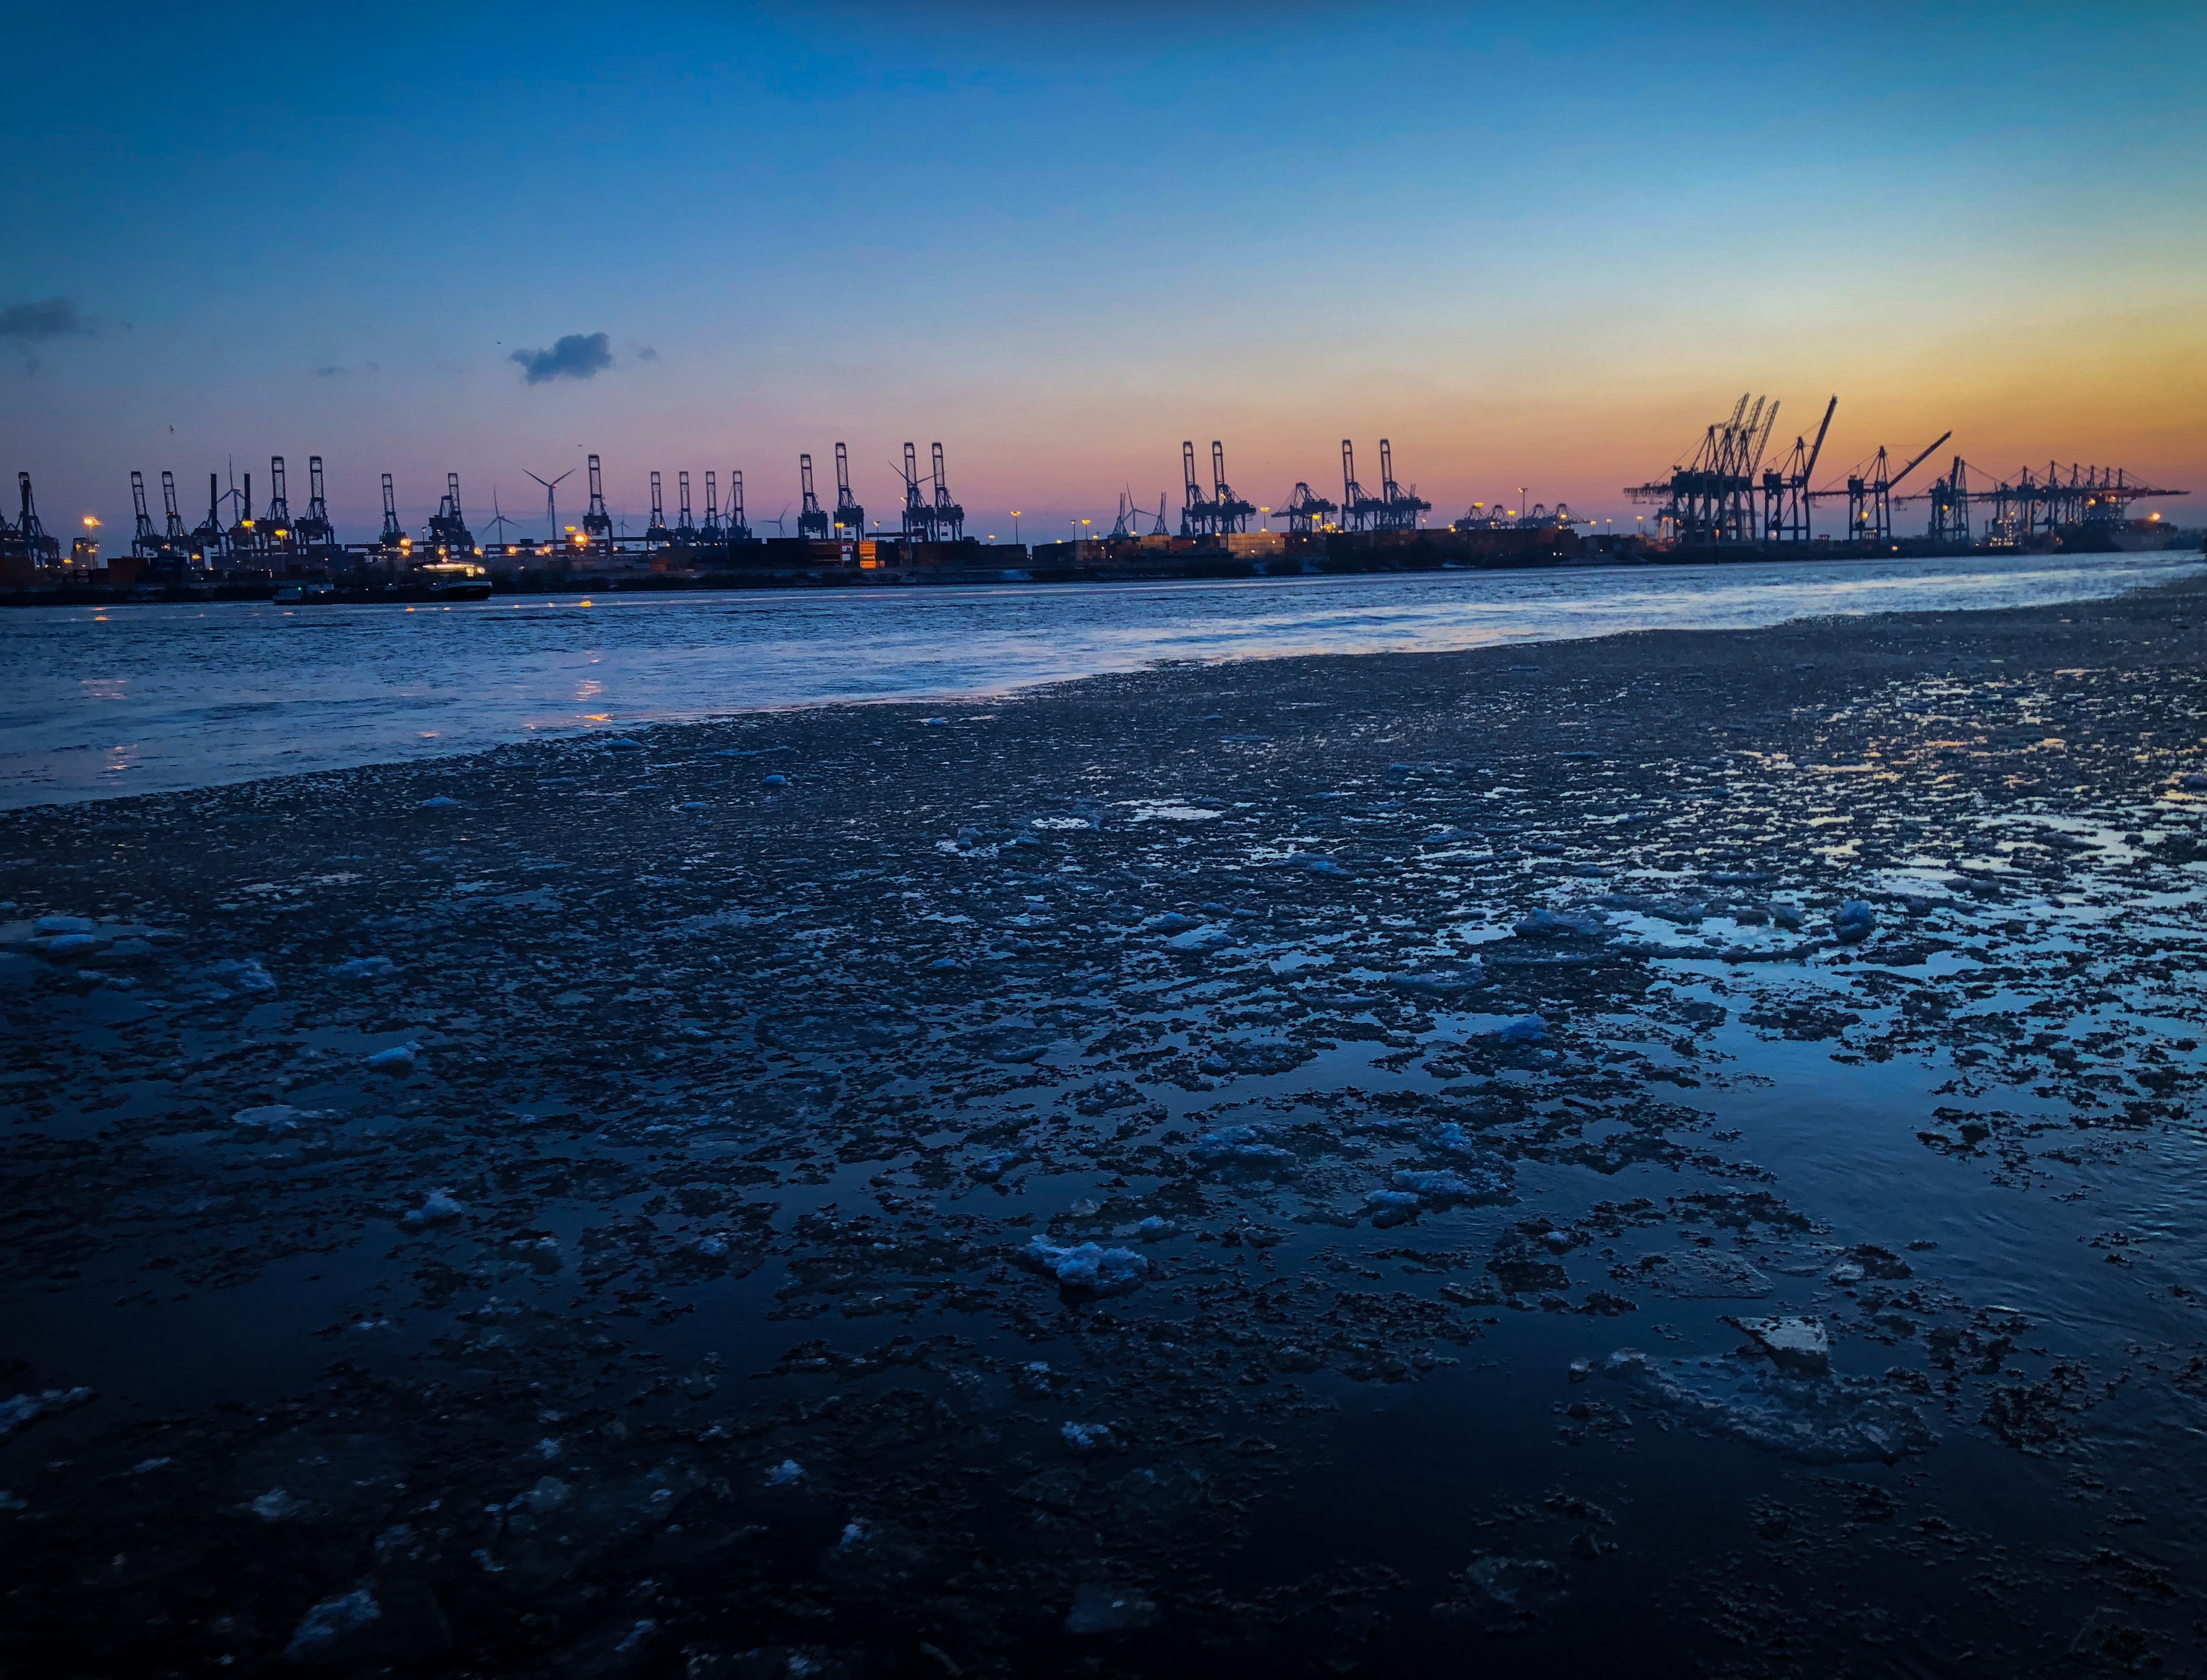
sky, water, ocean, water resources, cloud, blue, horizon, sea, reflection, evening, dusk, morning, city, calm, wave, shore, river, waterway, coast, sunset, winter, mountain, skyline, cityscape, channel, beach, night, meteorological phenomenon, wind wave, dawn, bay, ice, port, inlet, tide, sound